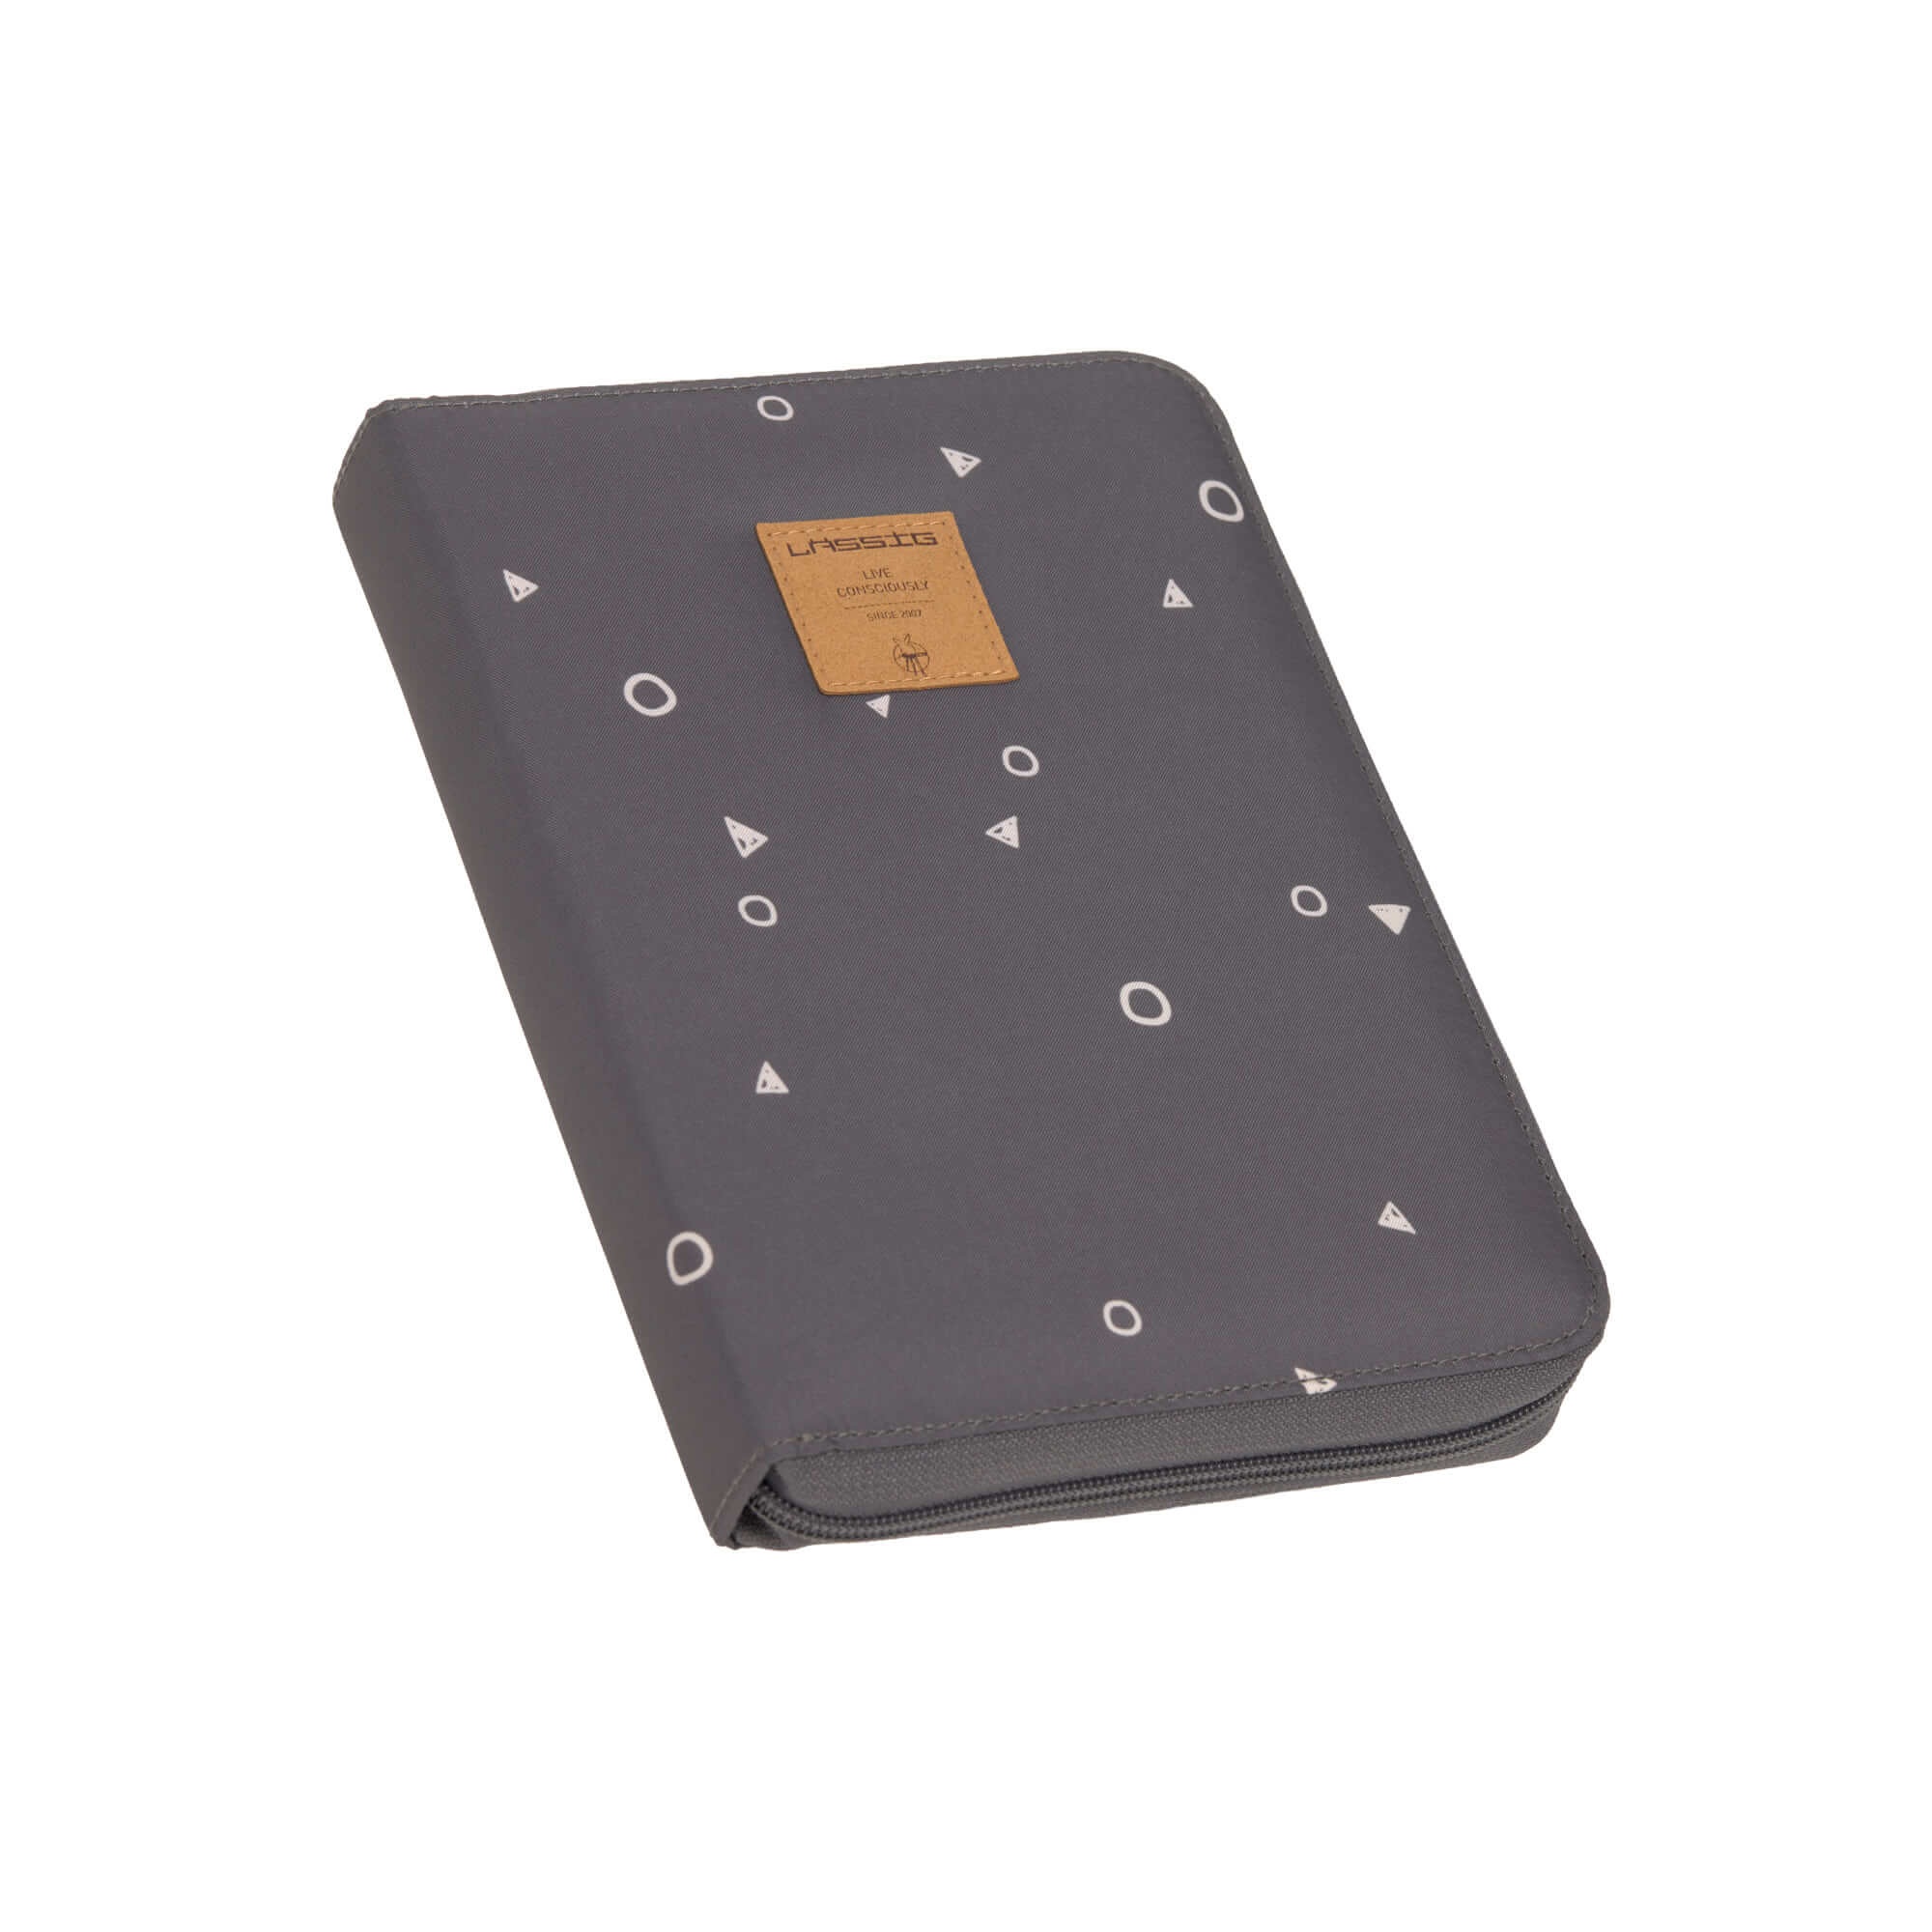
Protège carnet de santé
Brand: Lassig
Anthracite
Category: Baby & Toddler > Baby Health